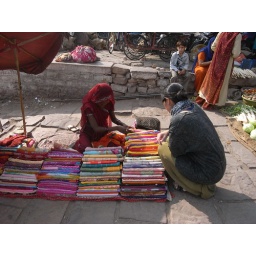
bought my orange scarf from this beautiful girl (yes 80% influenced by her looks)